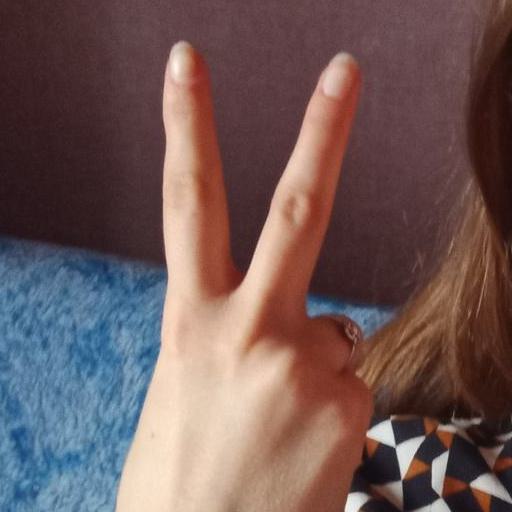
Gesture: peace_inverted